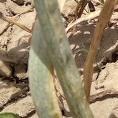
Crop: Onion
Condition: virosis-d